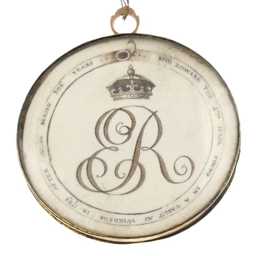
era pendant with the hair of monarch , taken from his corpse when his tomb was opened .